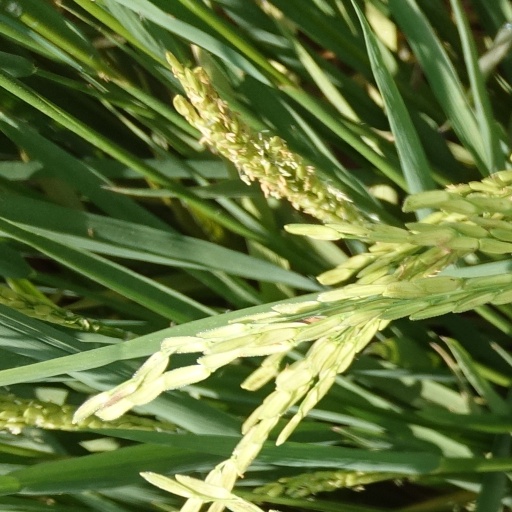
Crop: rice